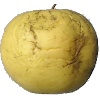
Label: golden_apple